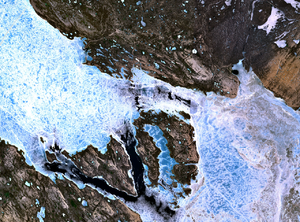
Le détroit de James Ross est un canal entre l'île du Roi-Guillaume et de la Péninsule Boothia dans la province canadienne du Nunavut. Il est nommé d'après explorateur polaire de James Clark Ross. Il connecte le passage McClintock au détroit Rae au sud.